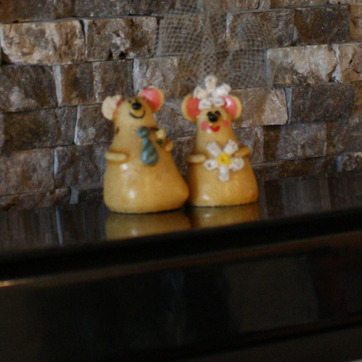
Material: ceramic